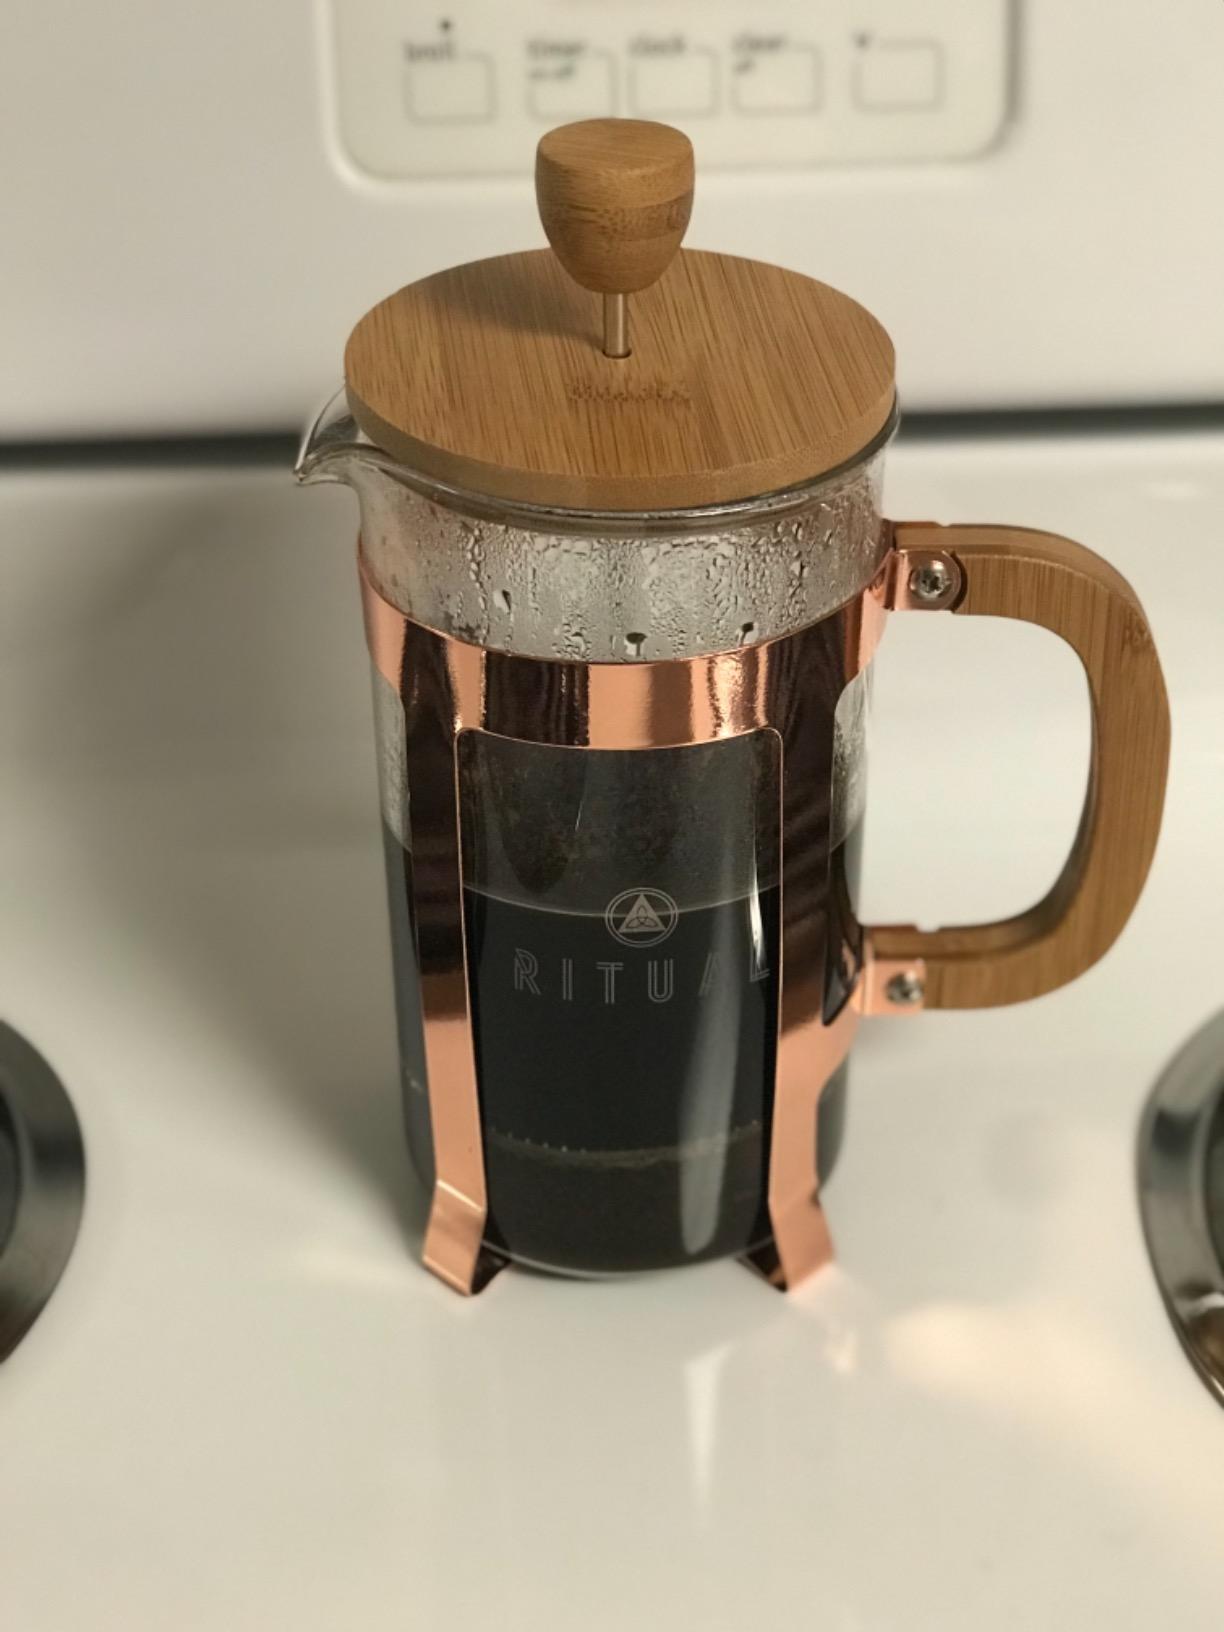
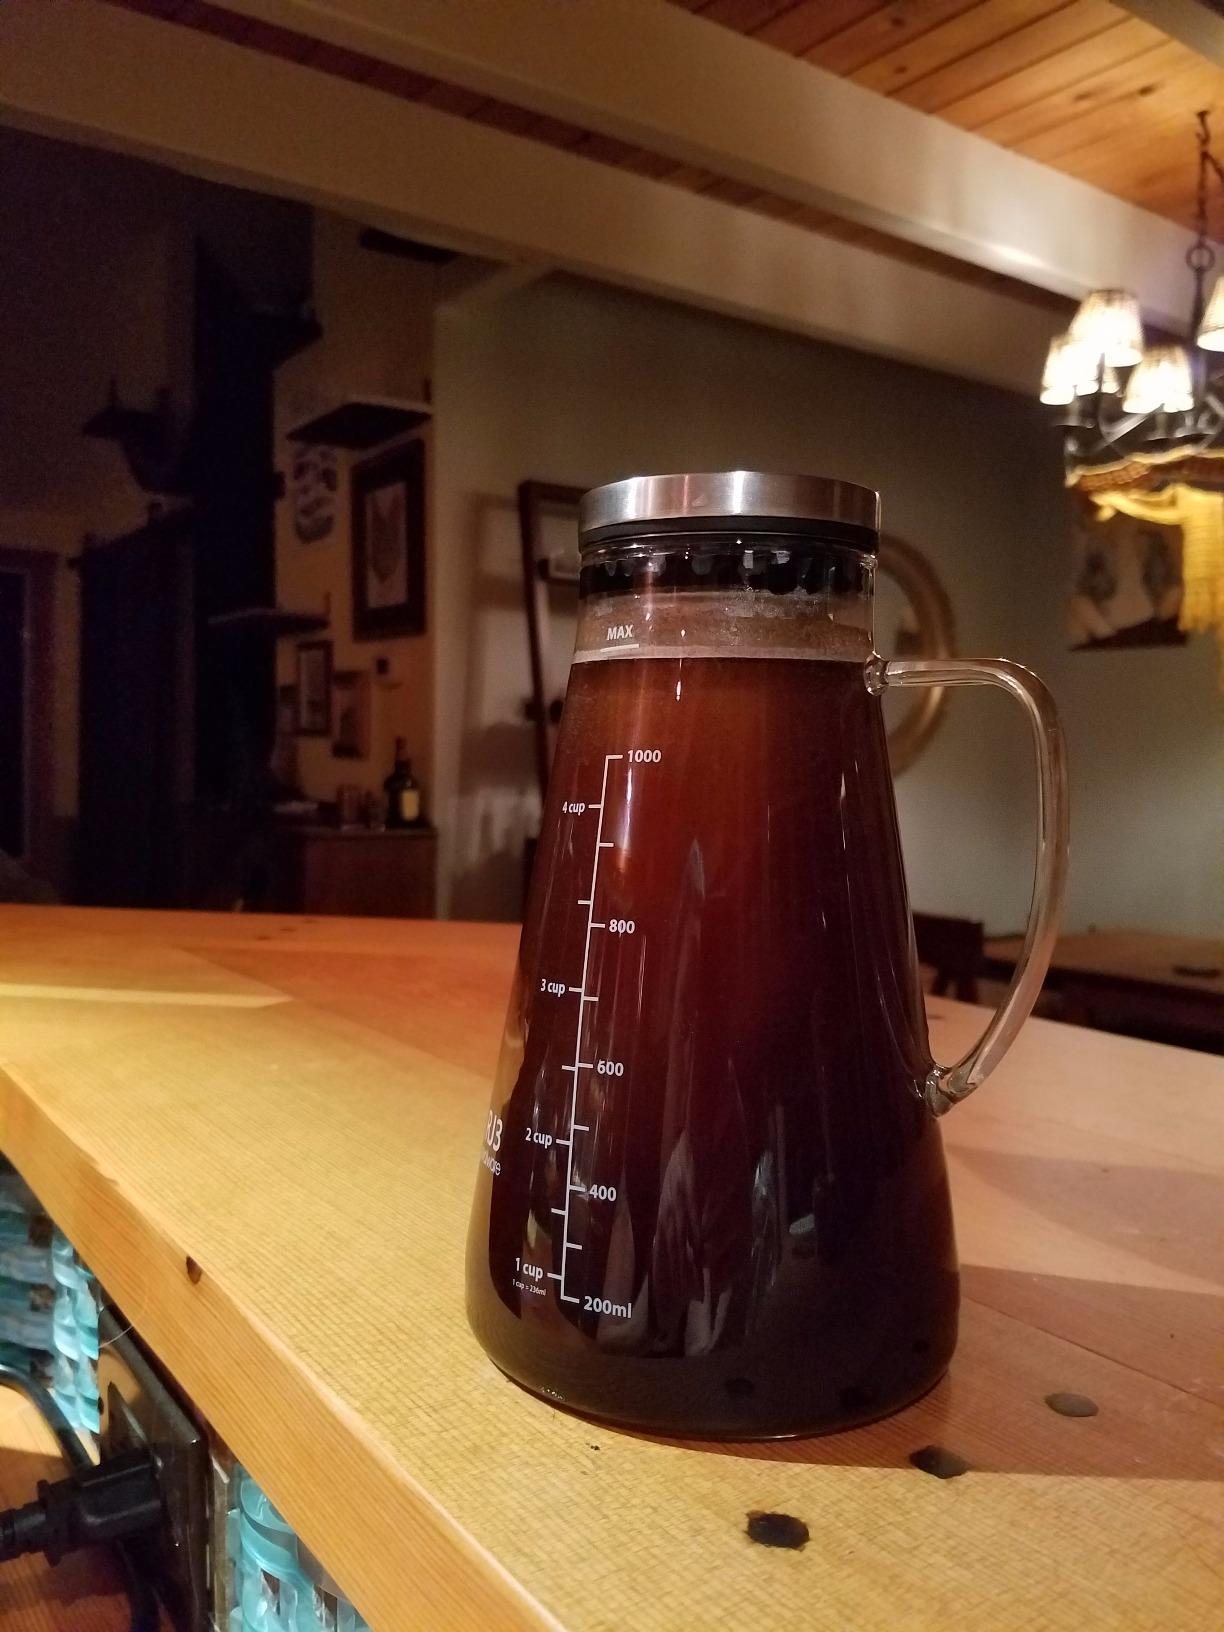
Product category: items_tea
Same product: no